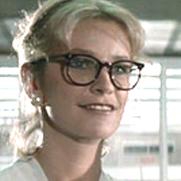
Age: 25